Carole Wantz

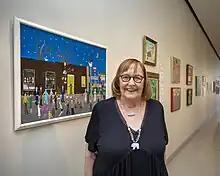
Carole Wantz at the Indiana State Museum in 2021 in front of one of her artworks.

Carole Wantz is a folk artist from Richmond, Indiana. She specializes in creating portrait paintings of people and families that highlight their lives, accomplishments, and contributions to their communities.